Synodic act on the heretic of Armenia, the monk Martin

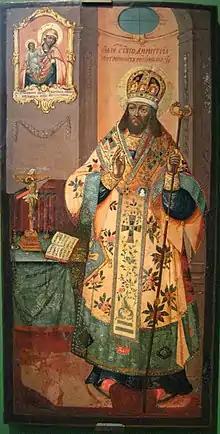
Dimitry of Rostov

Even before the start of the reform, Arseny (Sukhanov) had a debate with theologians of the Patriarchate of Antioch and the Patriarchate of Constantinople (ethnically Arab and Greek Christians, respectively, who followed the liturgical practices of the late Eastern Roman Empire) regarding how to fold the fingers during the sign of the cross. The theologians reproached Arseny by claiming that the Russians were baptized with the sign of the cross in the same way as the Armenians, to which Arseny accurately replied that the Armenians preserved the more ancient tradition (despite the belief at the time that Armenians were monophysites "heretics", though in fact they were miaphysites). Later, even though this debate had already occurred, the Patriarch of Antioch Macarius dismissed the work of Arseny and announced at the Moscow Local Council in 1656 that those who continued baptizing with the two-finger sign of the cross were "arrogant imitators" of the Armenians' supposed "heresy". Historians today, such as the Russian historian B.A. Uspensky, go even further than Arseny and suggest that the Armenians, like the Russians, had in fact adopted the two-finger sign of the cross from the Christians in the Eastern Roman Empire before the 14th century.